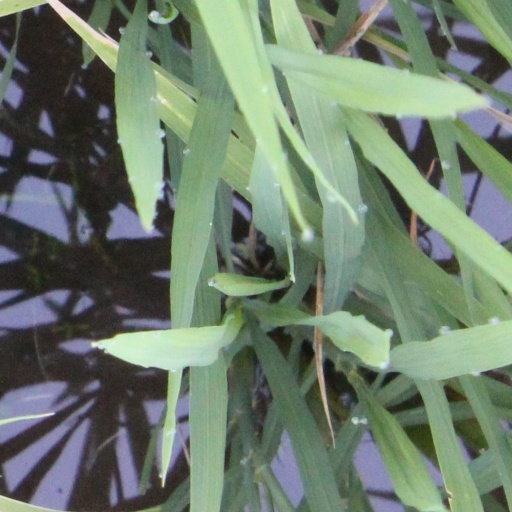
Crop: rice